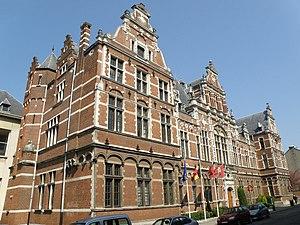
Léonard Blomme était un architecte belge, auteur de nombreux édifices, dont quelques-uns à caractère monumental, souvent fortement ornementés, et situés presque tous dans l’agglomération anversoise ou dans la moitié sud-ouest de la province d'Anvers. Pratiquant divers styles selon la vogue de son temps, l'environnement local ou les desiderata de ses commanditaires, il penchait cependant davantage vers le néo-gothique et le néo-renaissance ; très schématiquement, le néo-gothique est préféré pour l’architecture religieuse, le néo-Renaissance flamande pour l’architecture civile publique, et le style anglo-normand pour les maisons privées. Le matériau privilégié est la brique, rehaussée, dans des proportions variables, de grès blanc et de pierre bleue.